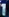
Number: 1